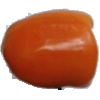
Label: orange_pepper